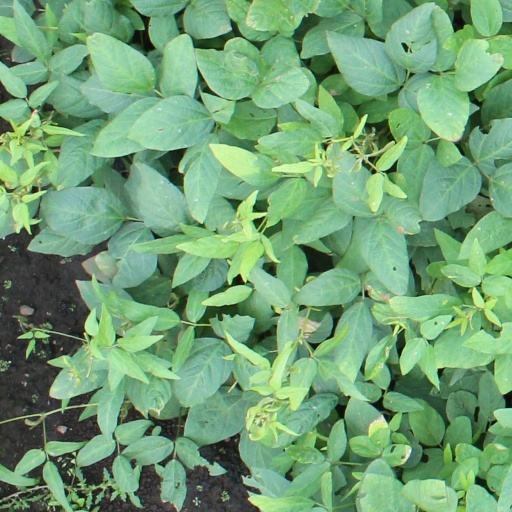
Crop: soybean